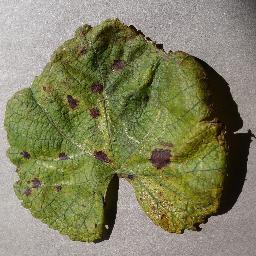
Label: Grape___Leaf_blight_(Isariopsis_Leaf_Spot)